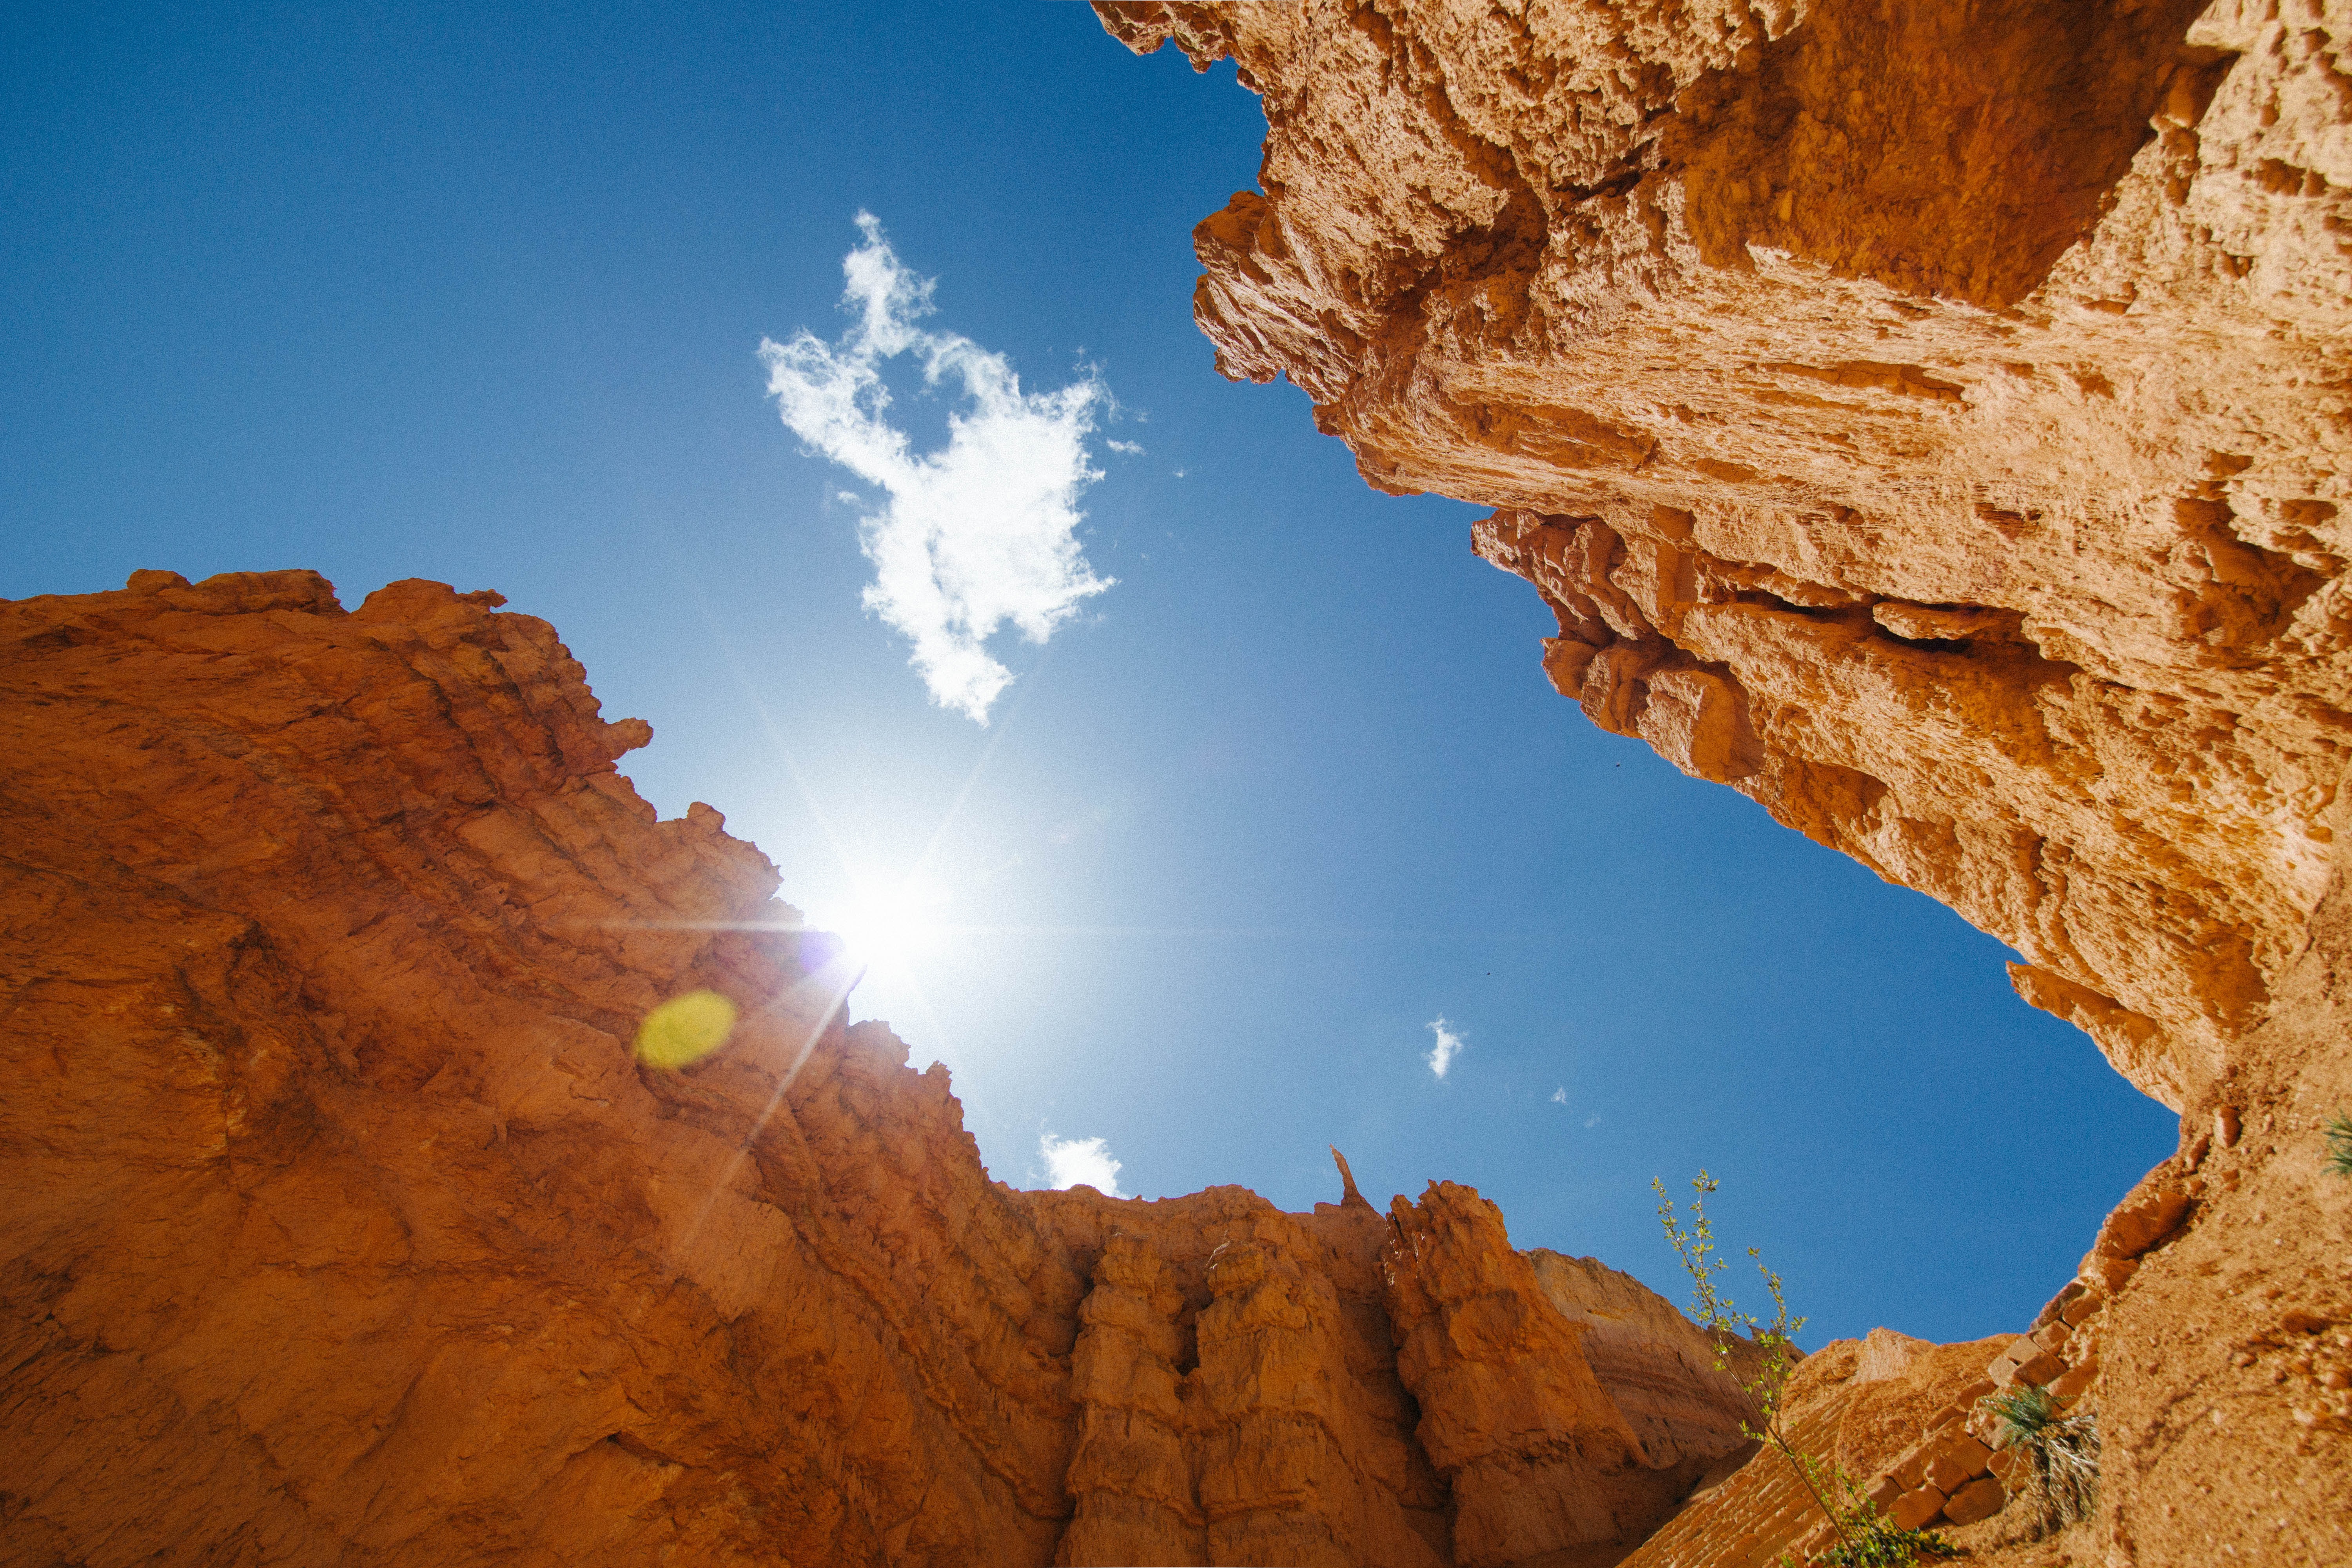
landscape, nature, rock, wilderness, mountain, hiking, adventure, sandstone, valley, mountain range, formation, cliff, environment, arch, high, red, scenic, gorge, steep, canyon, terrain, national park, erosion, rocks, geology, walls, ravine, plateau, vertical, wadi, landform, natural arch, geographical feature, mountainous landforms